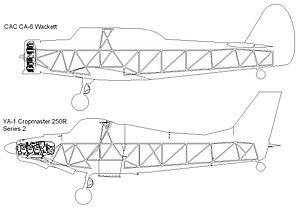
En architecture et en ingénierie des structures, une armature d'espace ou structure spatiale ou structure réticulaire est un treillis, léger et rigide, construit à partir d'entretoises verrouillées en motif géométrique.